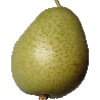
Label: Pear 1